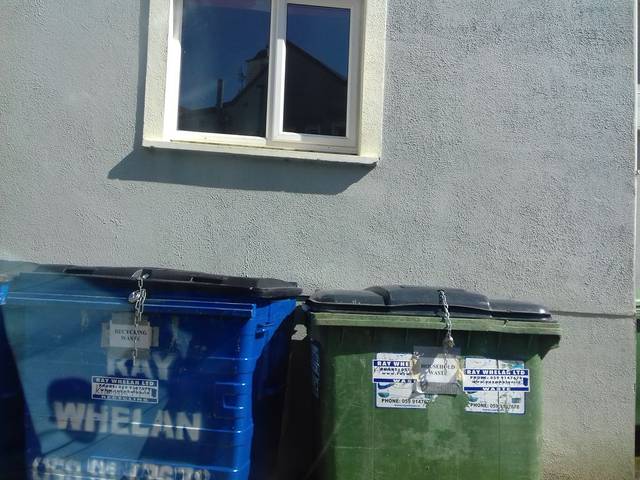
Region: Ireland
Coordinates: 53.044, -7.266